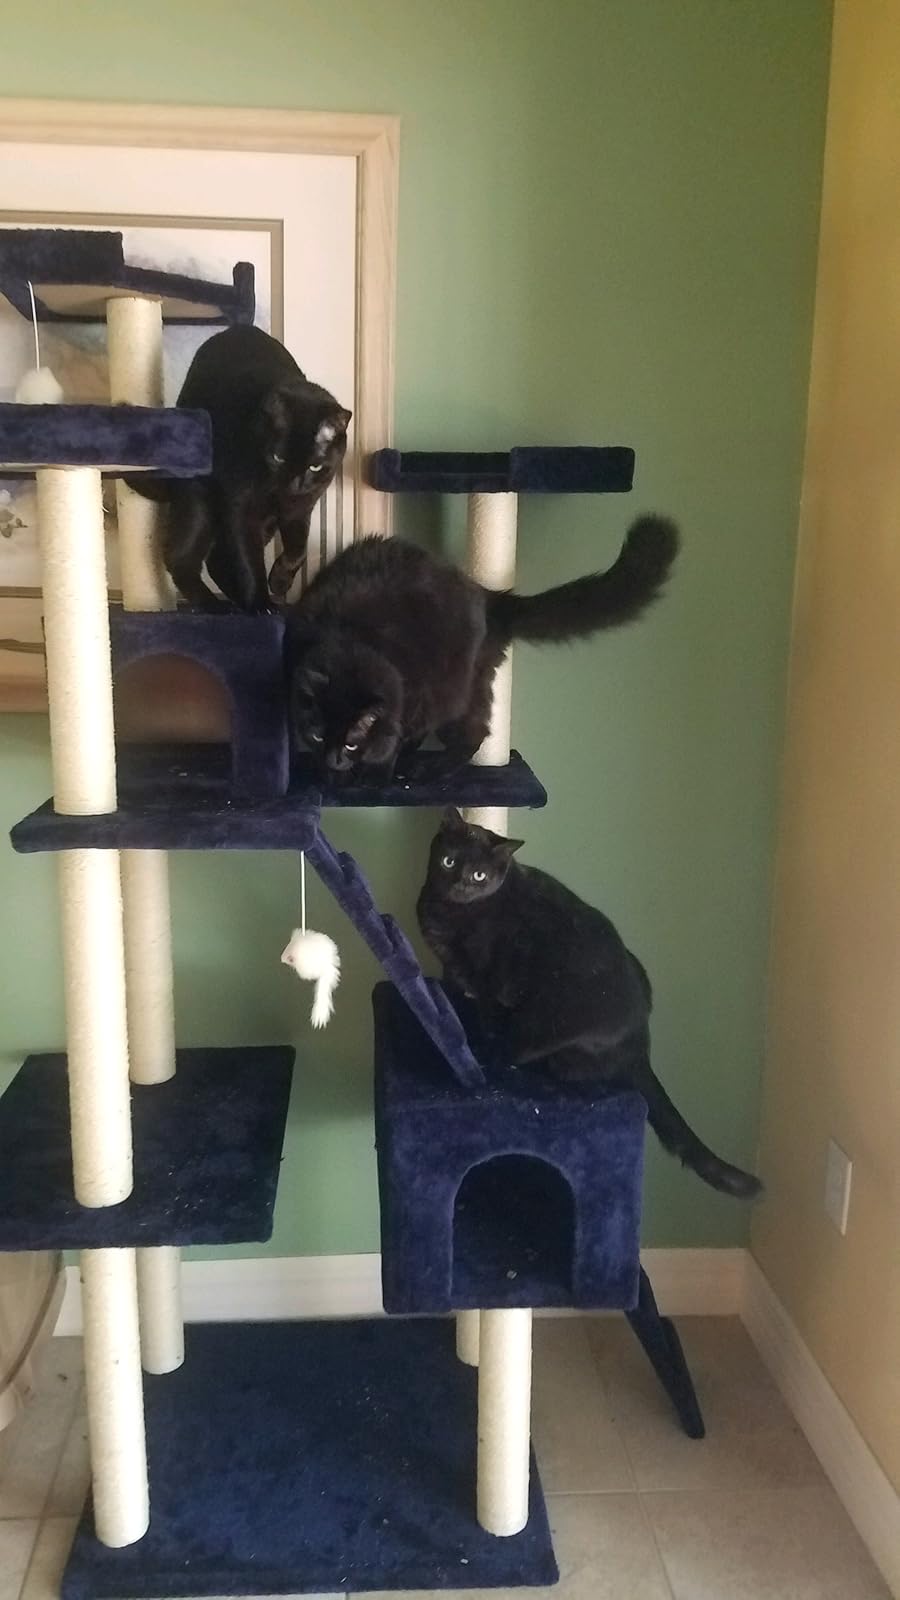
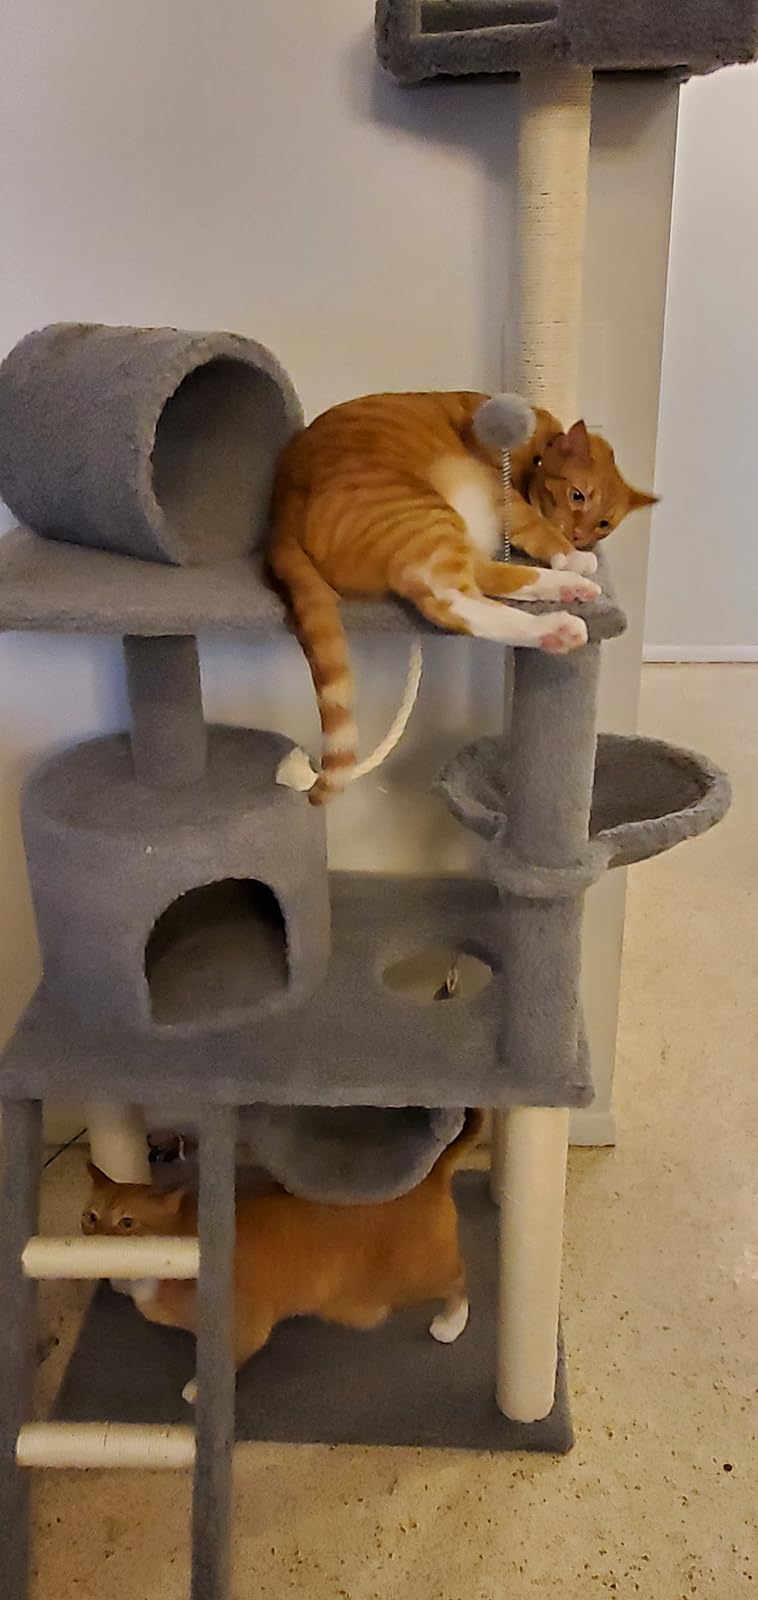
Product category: items_cat tree
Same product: no